United Kingdom

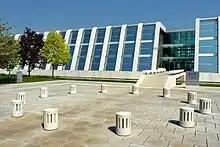
Cambridge is the most intensive research cluster for science and technology in the world.

In the United Kingdom a process of devolution has transferred various powers from the UK Government to three of the four UK countries—Scotland, Northern Ireland and Wales—as well as to the regions of England, which since 1999 have their own governments and parliaments which control various devolved matters. These powers vary and have been moved to the Scottish Government, the Welsh Government, the Northern Ireland Executive and in England, the Greater London Authority, Combined Authorities and Combined County Authorities. Amongst the devolved parliaments across the United Kingdom, the Scottish Parliament has the most extensive responsibilities for devolved powers, and has been described as "one of the most powerful devolved parliaments in the world".